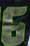
Number: 6